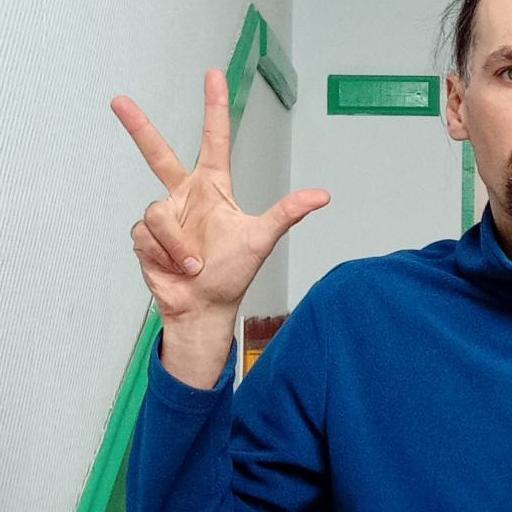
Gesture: three2